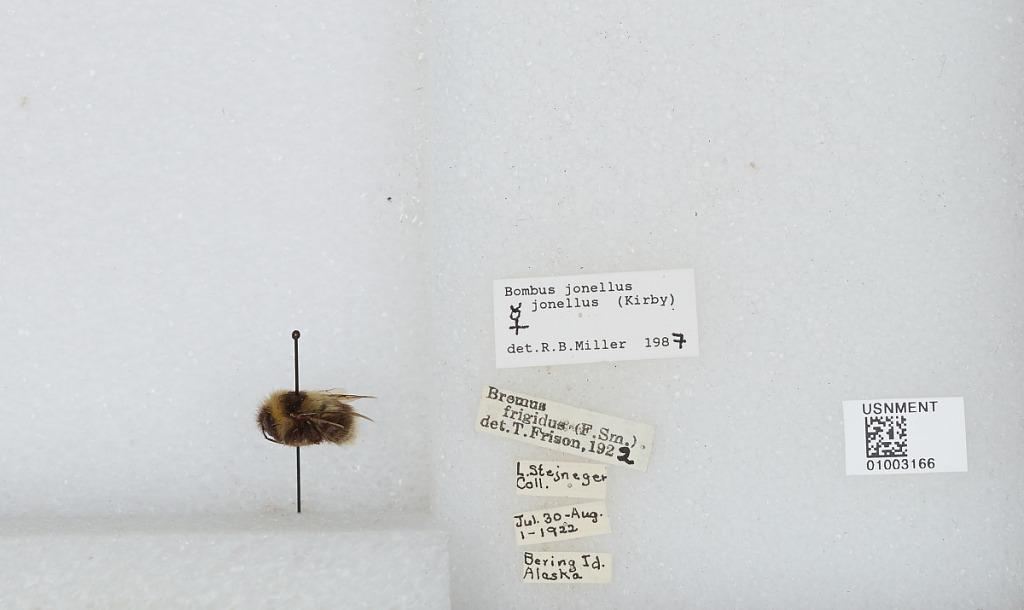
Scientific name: Bombus (Pyrobombus) jonellus (Kirby)
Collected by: L. Stejneger
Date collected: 1922-7-30
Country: Russia
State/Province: Kamchatskaya
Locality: Bering Island
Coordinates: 55.0008, 166.273
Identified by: Miller, R. B.